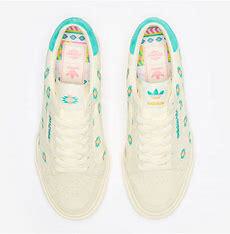
Brand: Adidas
Model: Continental Vulc